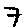
Label: 7